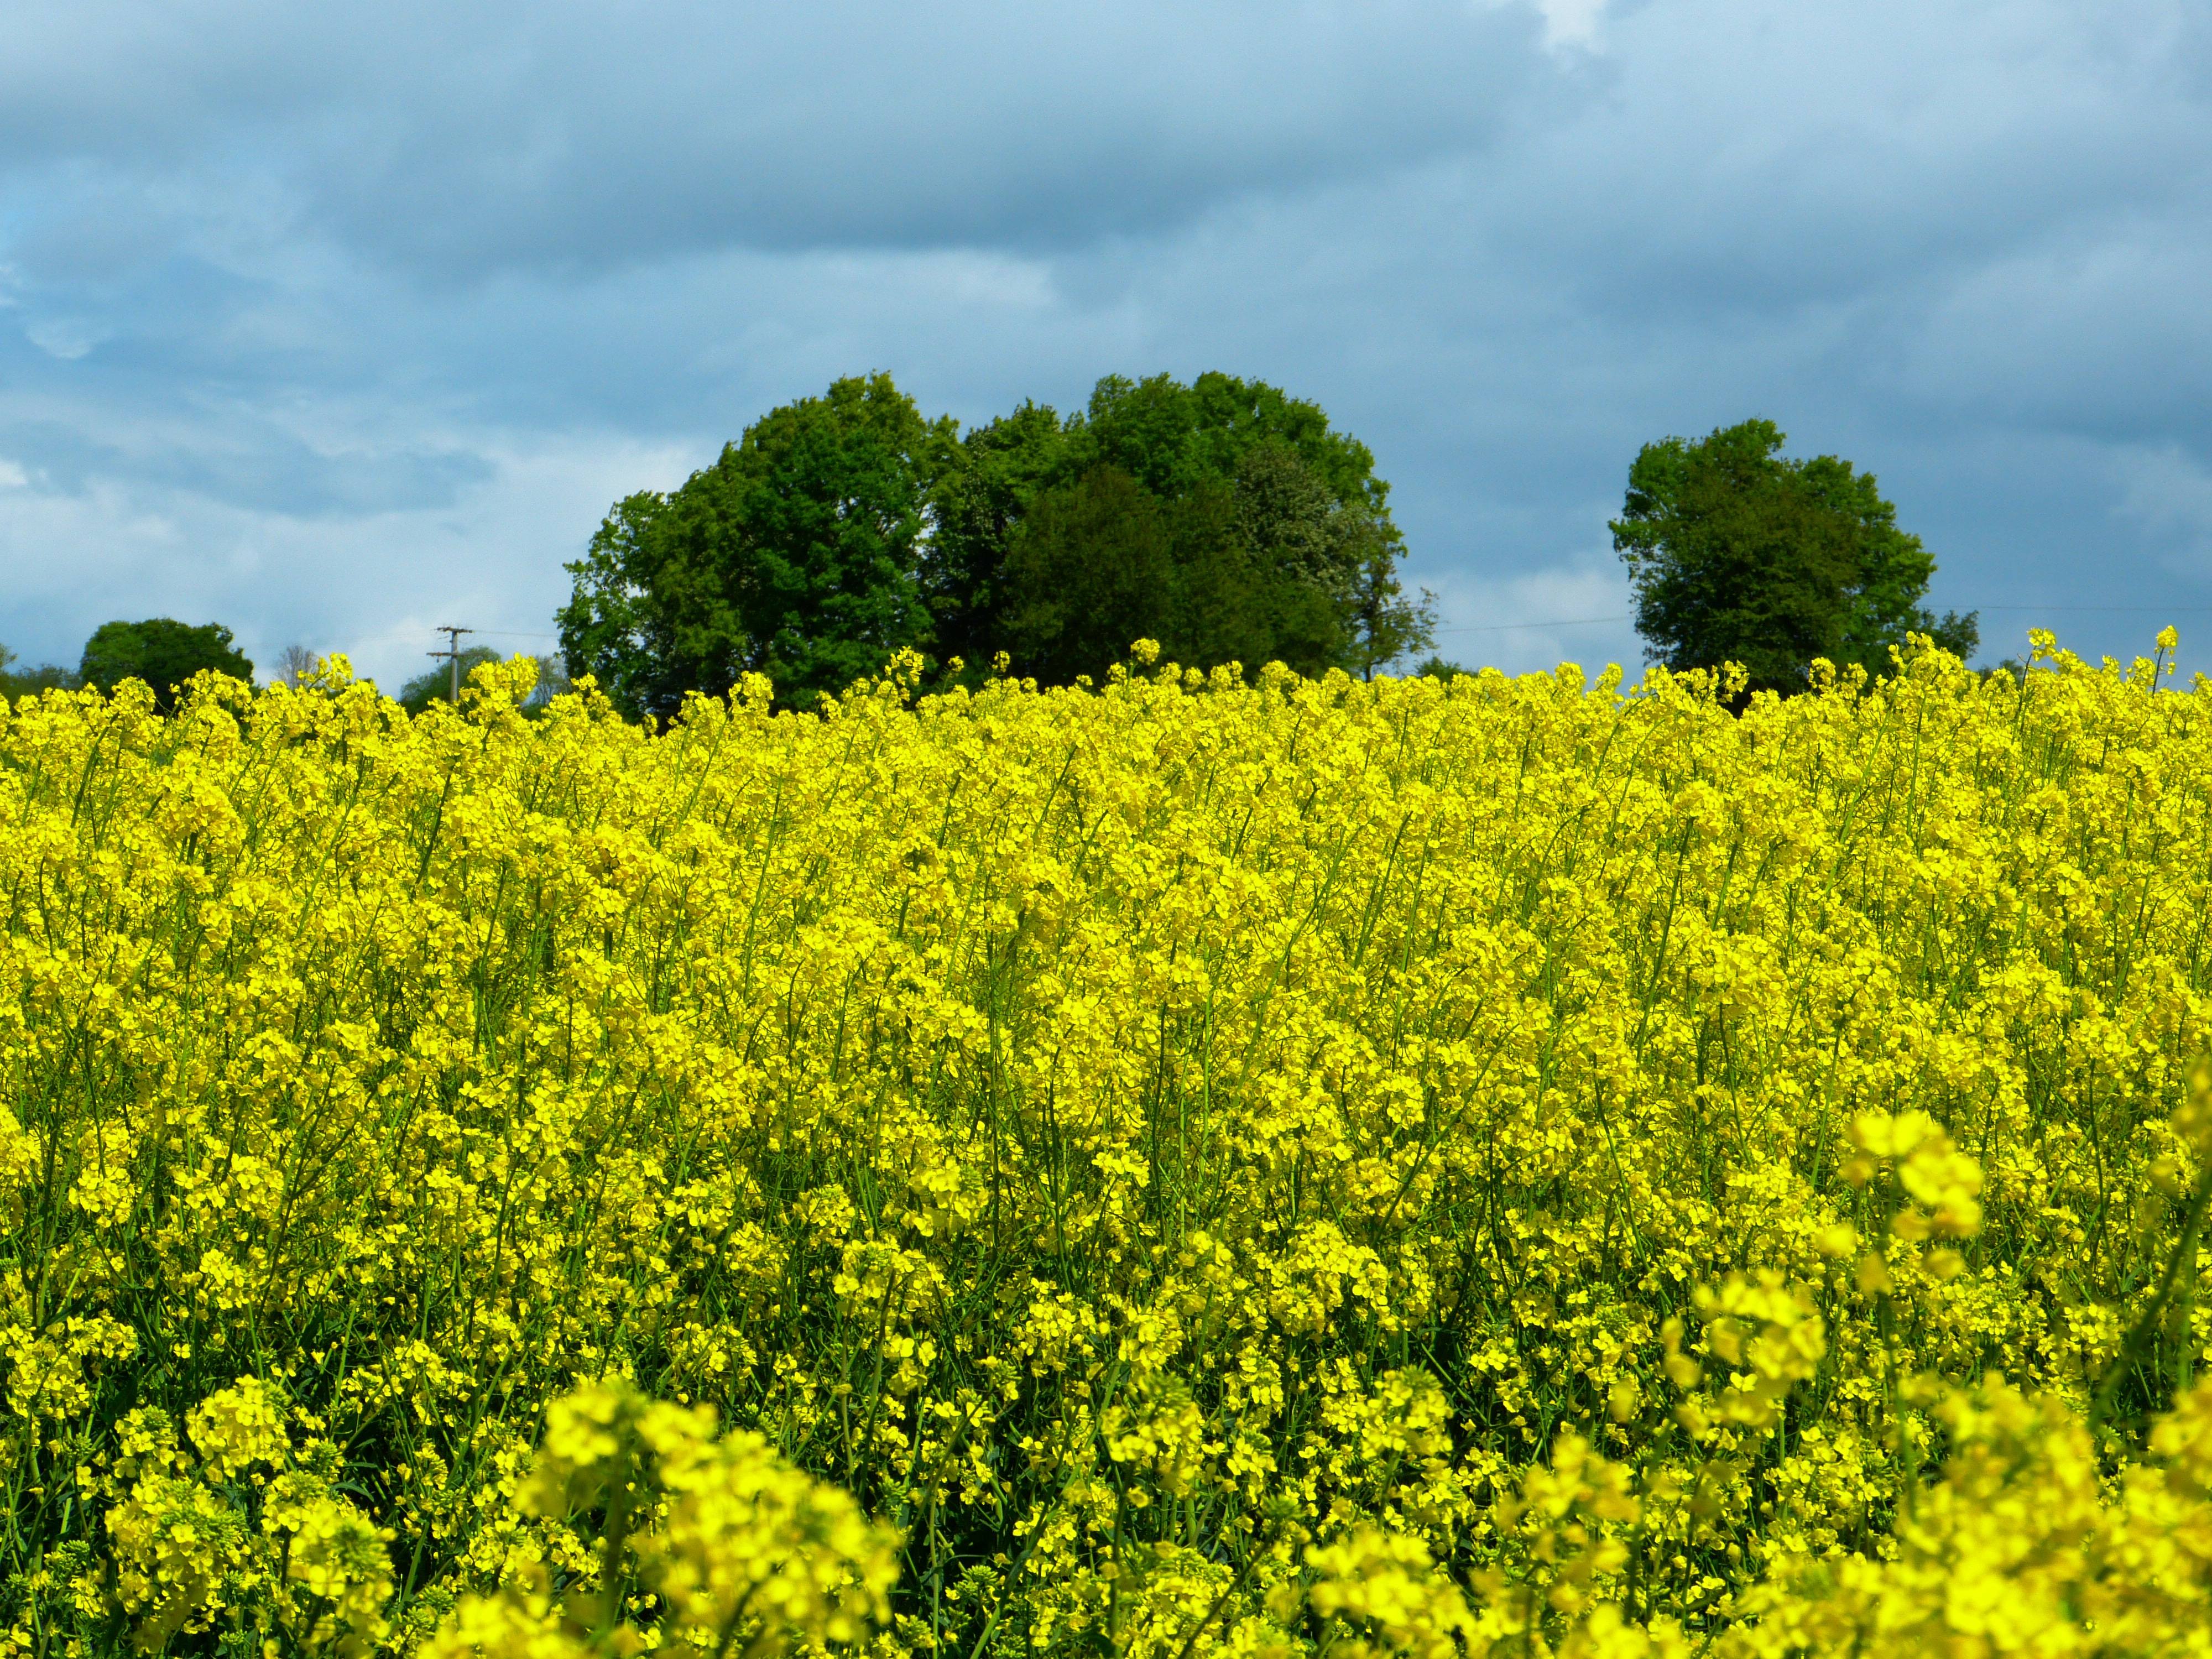
landscape, nature, blossom, plant, field, meadow, prairie, flower, bloom, summer, food, produce, vegetable, crop, yellow, agriculture, rapeseed, wildflower, canola, mustard, brassica, rural area, oilseed rape, rape blossom, flowering plant, field of rapeseeds, oilseed rape plants, grass family, land plant, mustard plant, mustard and cabbage family, brassica rapa